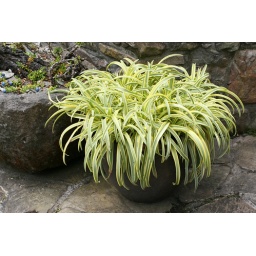
striped grass and gaultheria (blue-fruited) in trough nextdoor